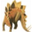
Label: dinosaur